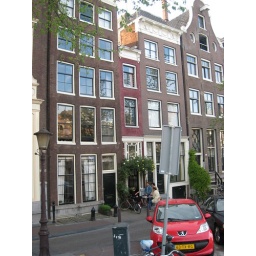
The red house in the center is supposedly the narrowest house in Amsterdam